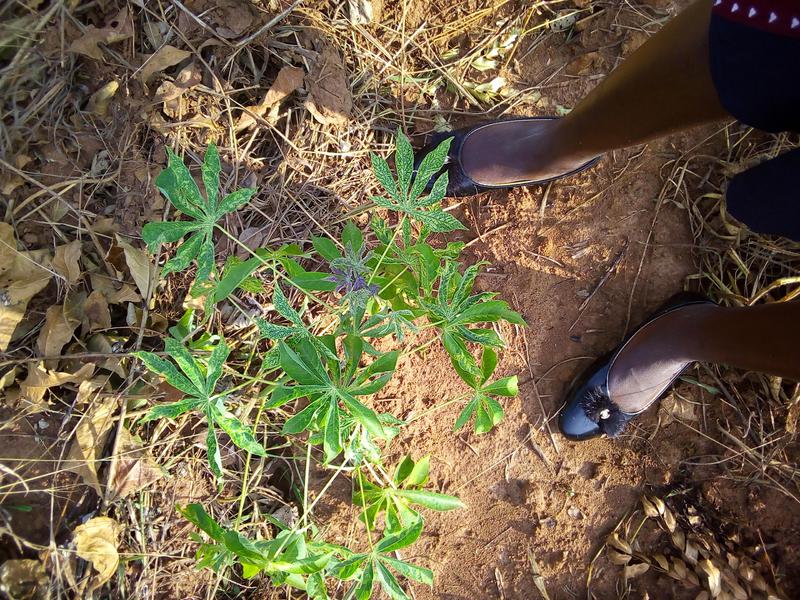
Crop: cassava
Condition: green_mottle